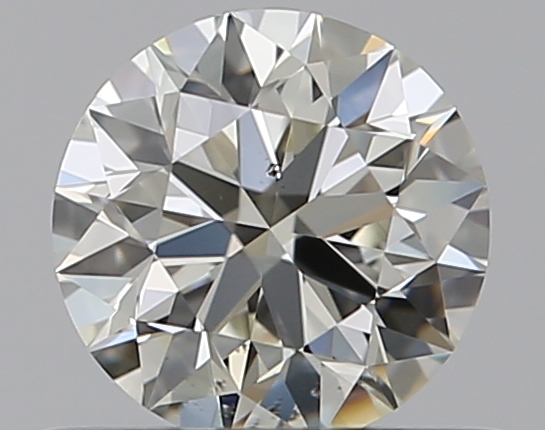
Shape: round
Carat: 0.5
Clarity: VS2
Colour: K
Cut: EX
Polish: EX
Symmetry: EX
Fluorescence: F
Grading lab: GIA
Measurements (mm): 5.06 x 5.08 x 3.18